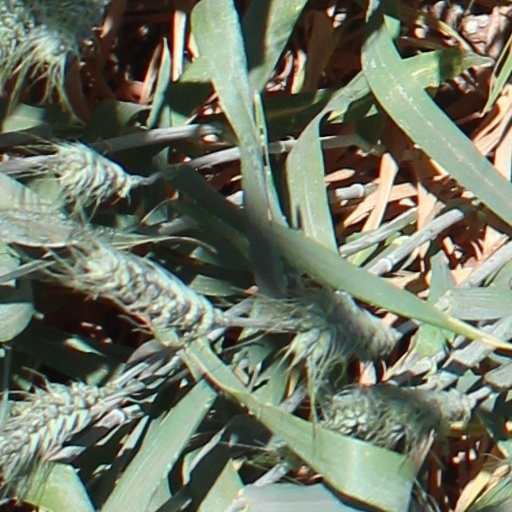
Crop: wheat